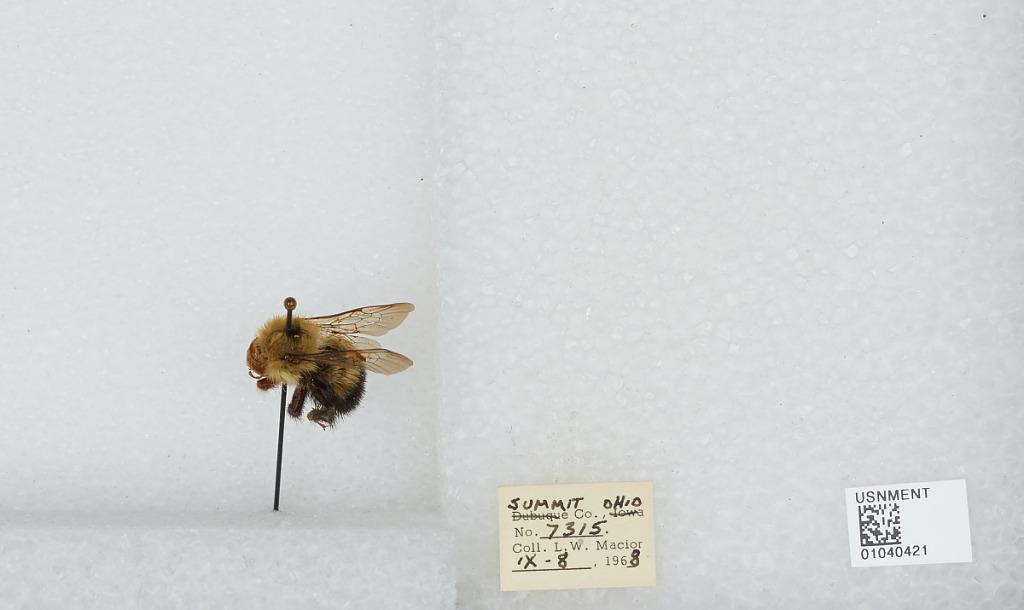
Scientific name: Bombus (Pyrobombus) vagans vagans Smith
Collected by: L. Macior
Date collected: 1968-9-8
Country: United States
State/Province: Ohio
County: Summit
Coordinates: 41.0917, -81.5594